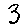
Label: 3